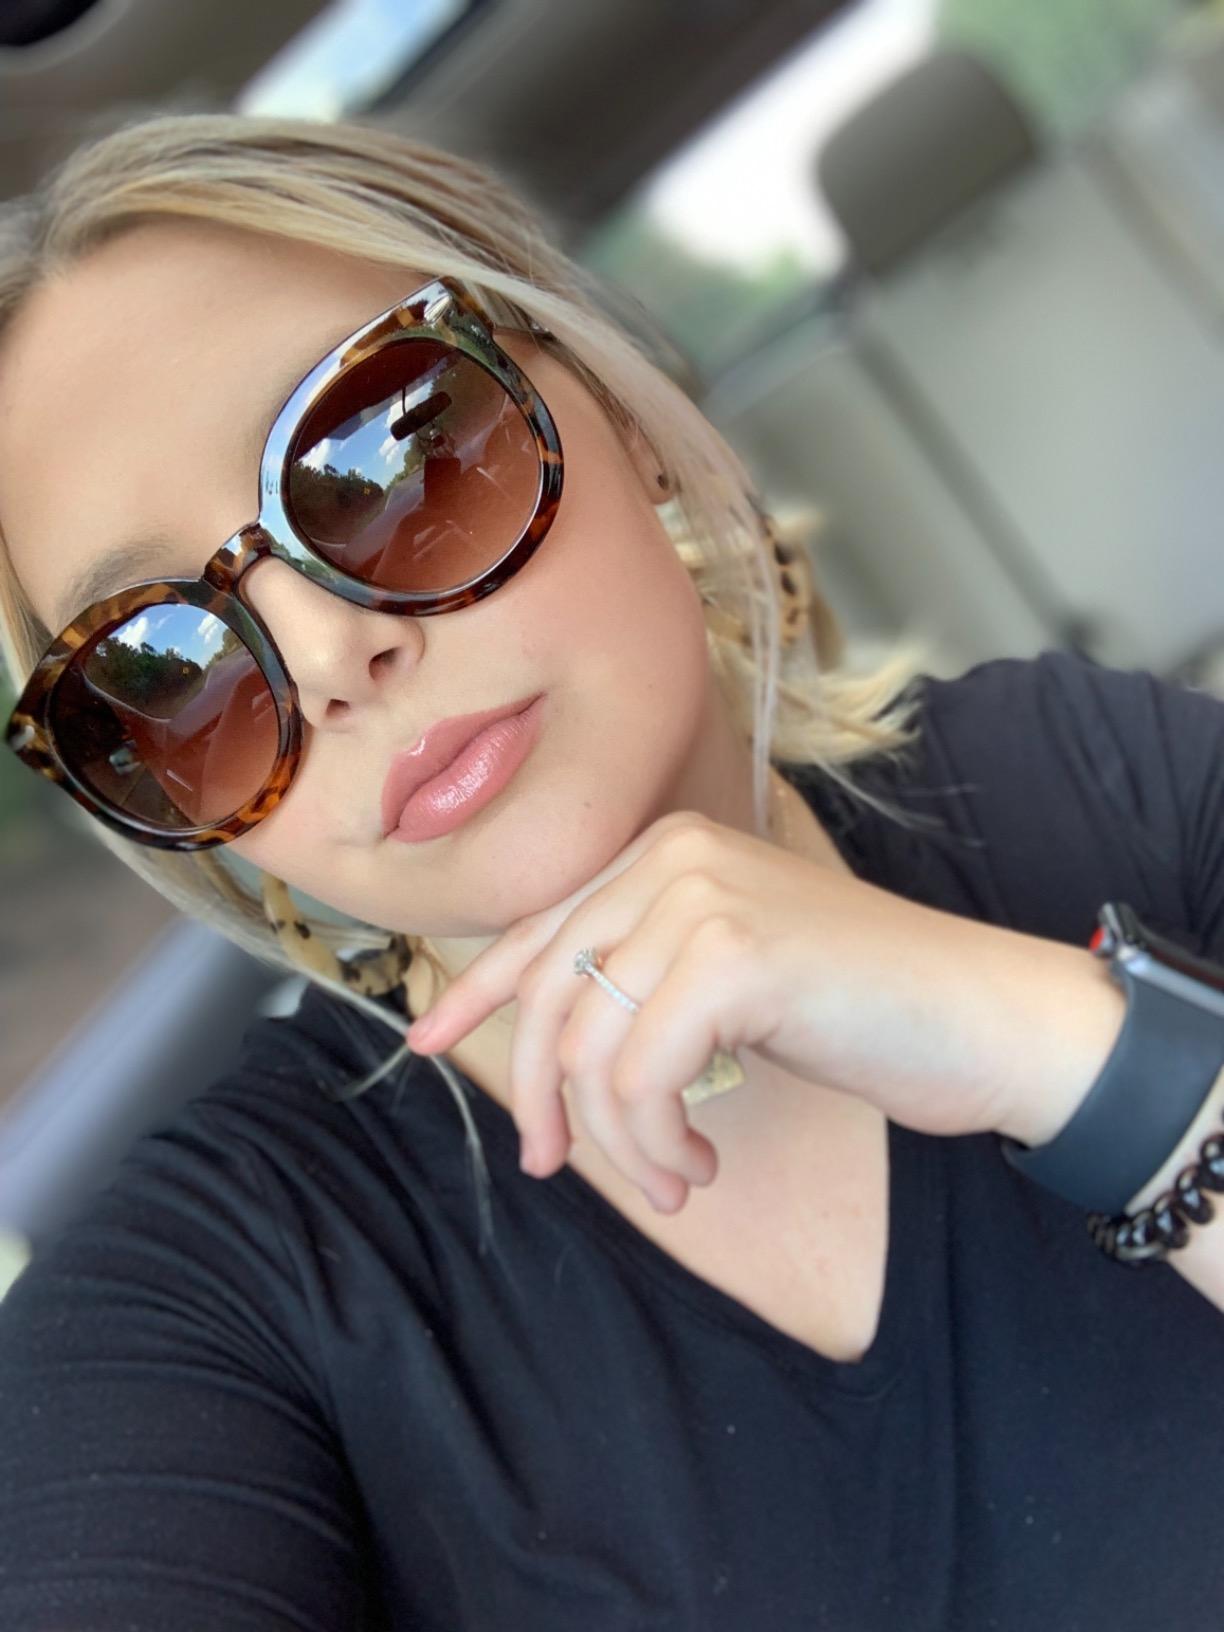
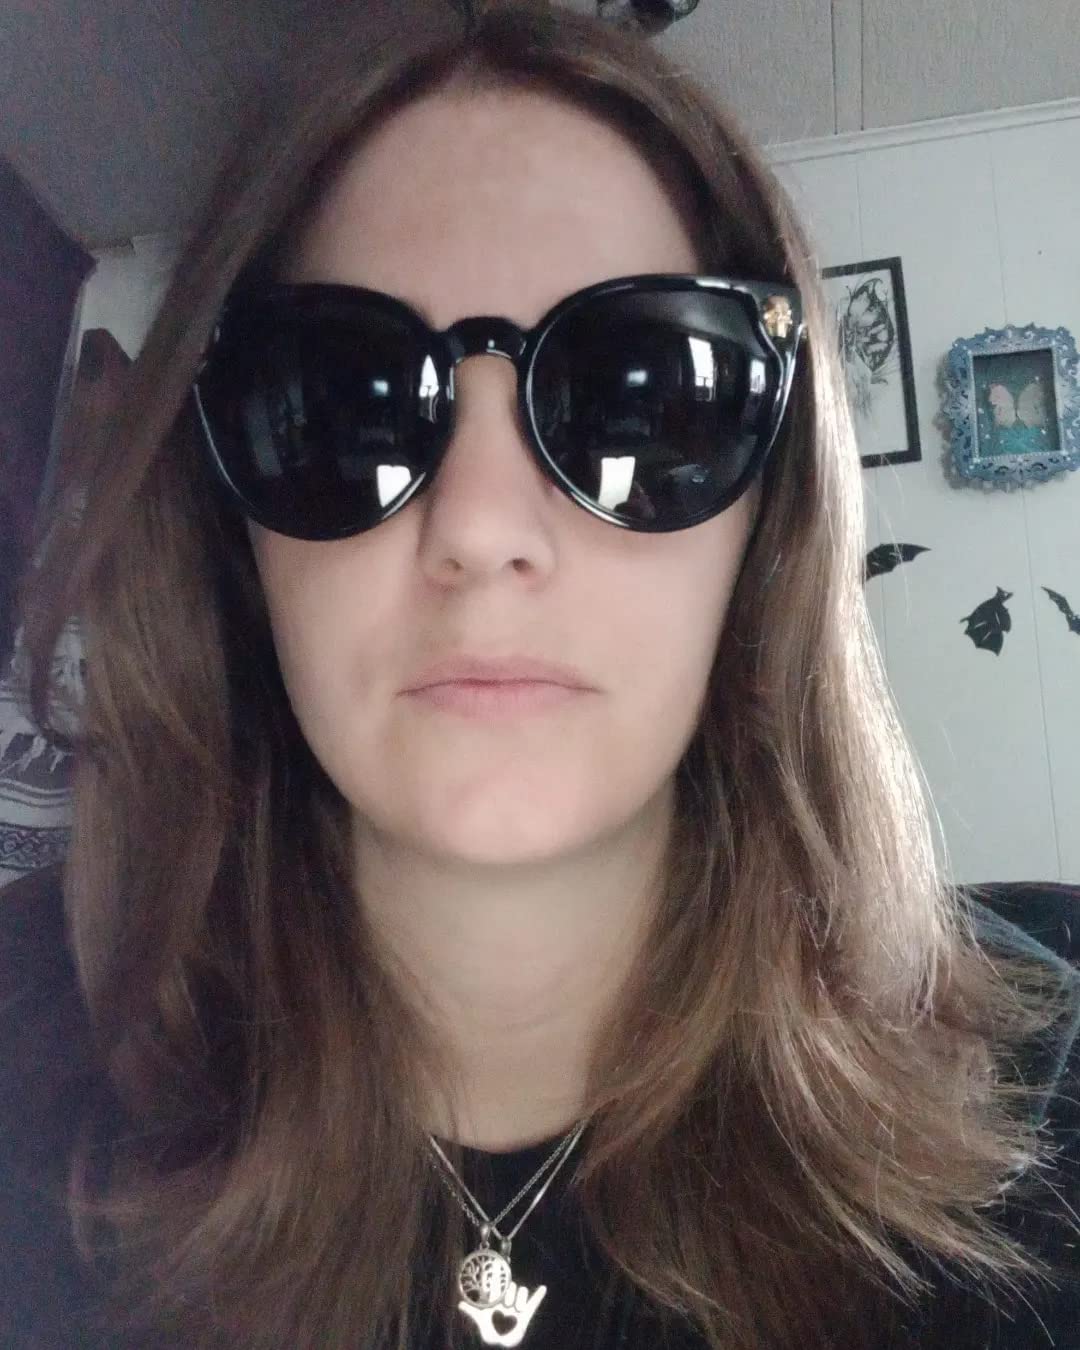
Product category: accessories_sunglasses
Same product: no